Madame Bluebeard

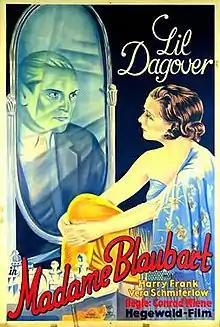

Madame Bluebeard is a 1931 Austrian drama film directed by Conrad Wiene and starring Lil Dagover, Harry Frank and Otto Hartmann.